United Nations Stabilisation Mission in Haiti

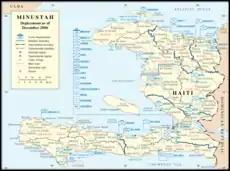
Map of MINUSTAH deployment in December 2006

On 12 January 2010, the United Nations reported that headquarters of the United Nations Stabilization Mission in Haiti (MINUSTAH), the "Christopher Hotel" in Port-au-Prince, collapsed, and several other UN facilities were damaged; a large number of UN personnel were unaccounted for in the aftermath of a major earthquake. The Mission's Chief, Hédi Annabi, was reported dead on 13 January by President René Préval and French news sources, and on 16 January, the United Nations confirmed the death after his body was recovered by a search and rescue team from China. Principal Deputy Special Representative Luiz Carlos da Costa was also confirmed dead, as well as the Acting Police Commissioner, Royal Canadian Mounted Police (RCMP) Superintendent Doug Coates, who were meeting with eight Chinese nationals—four peacekeepers and a delegation of four police officers from China—when the earthquake struck. The Chinese search and rescue team recovered the bodies of the ten individuals on 16 January 2010. Jens Kristensen, senior humanitarian officer for the UN, was rescued by a team from the state of Virginia after five days trapped in the rubble.